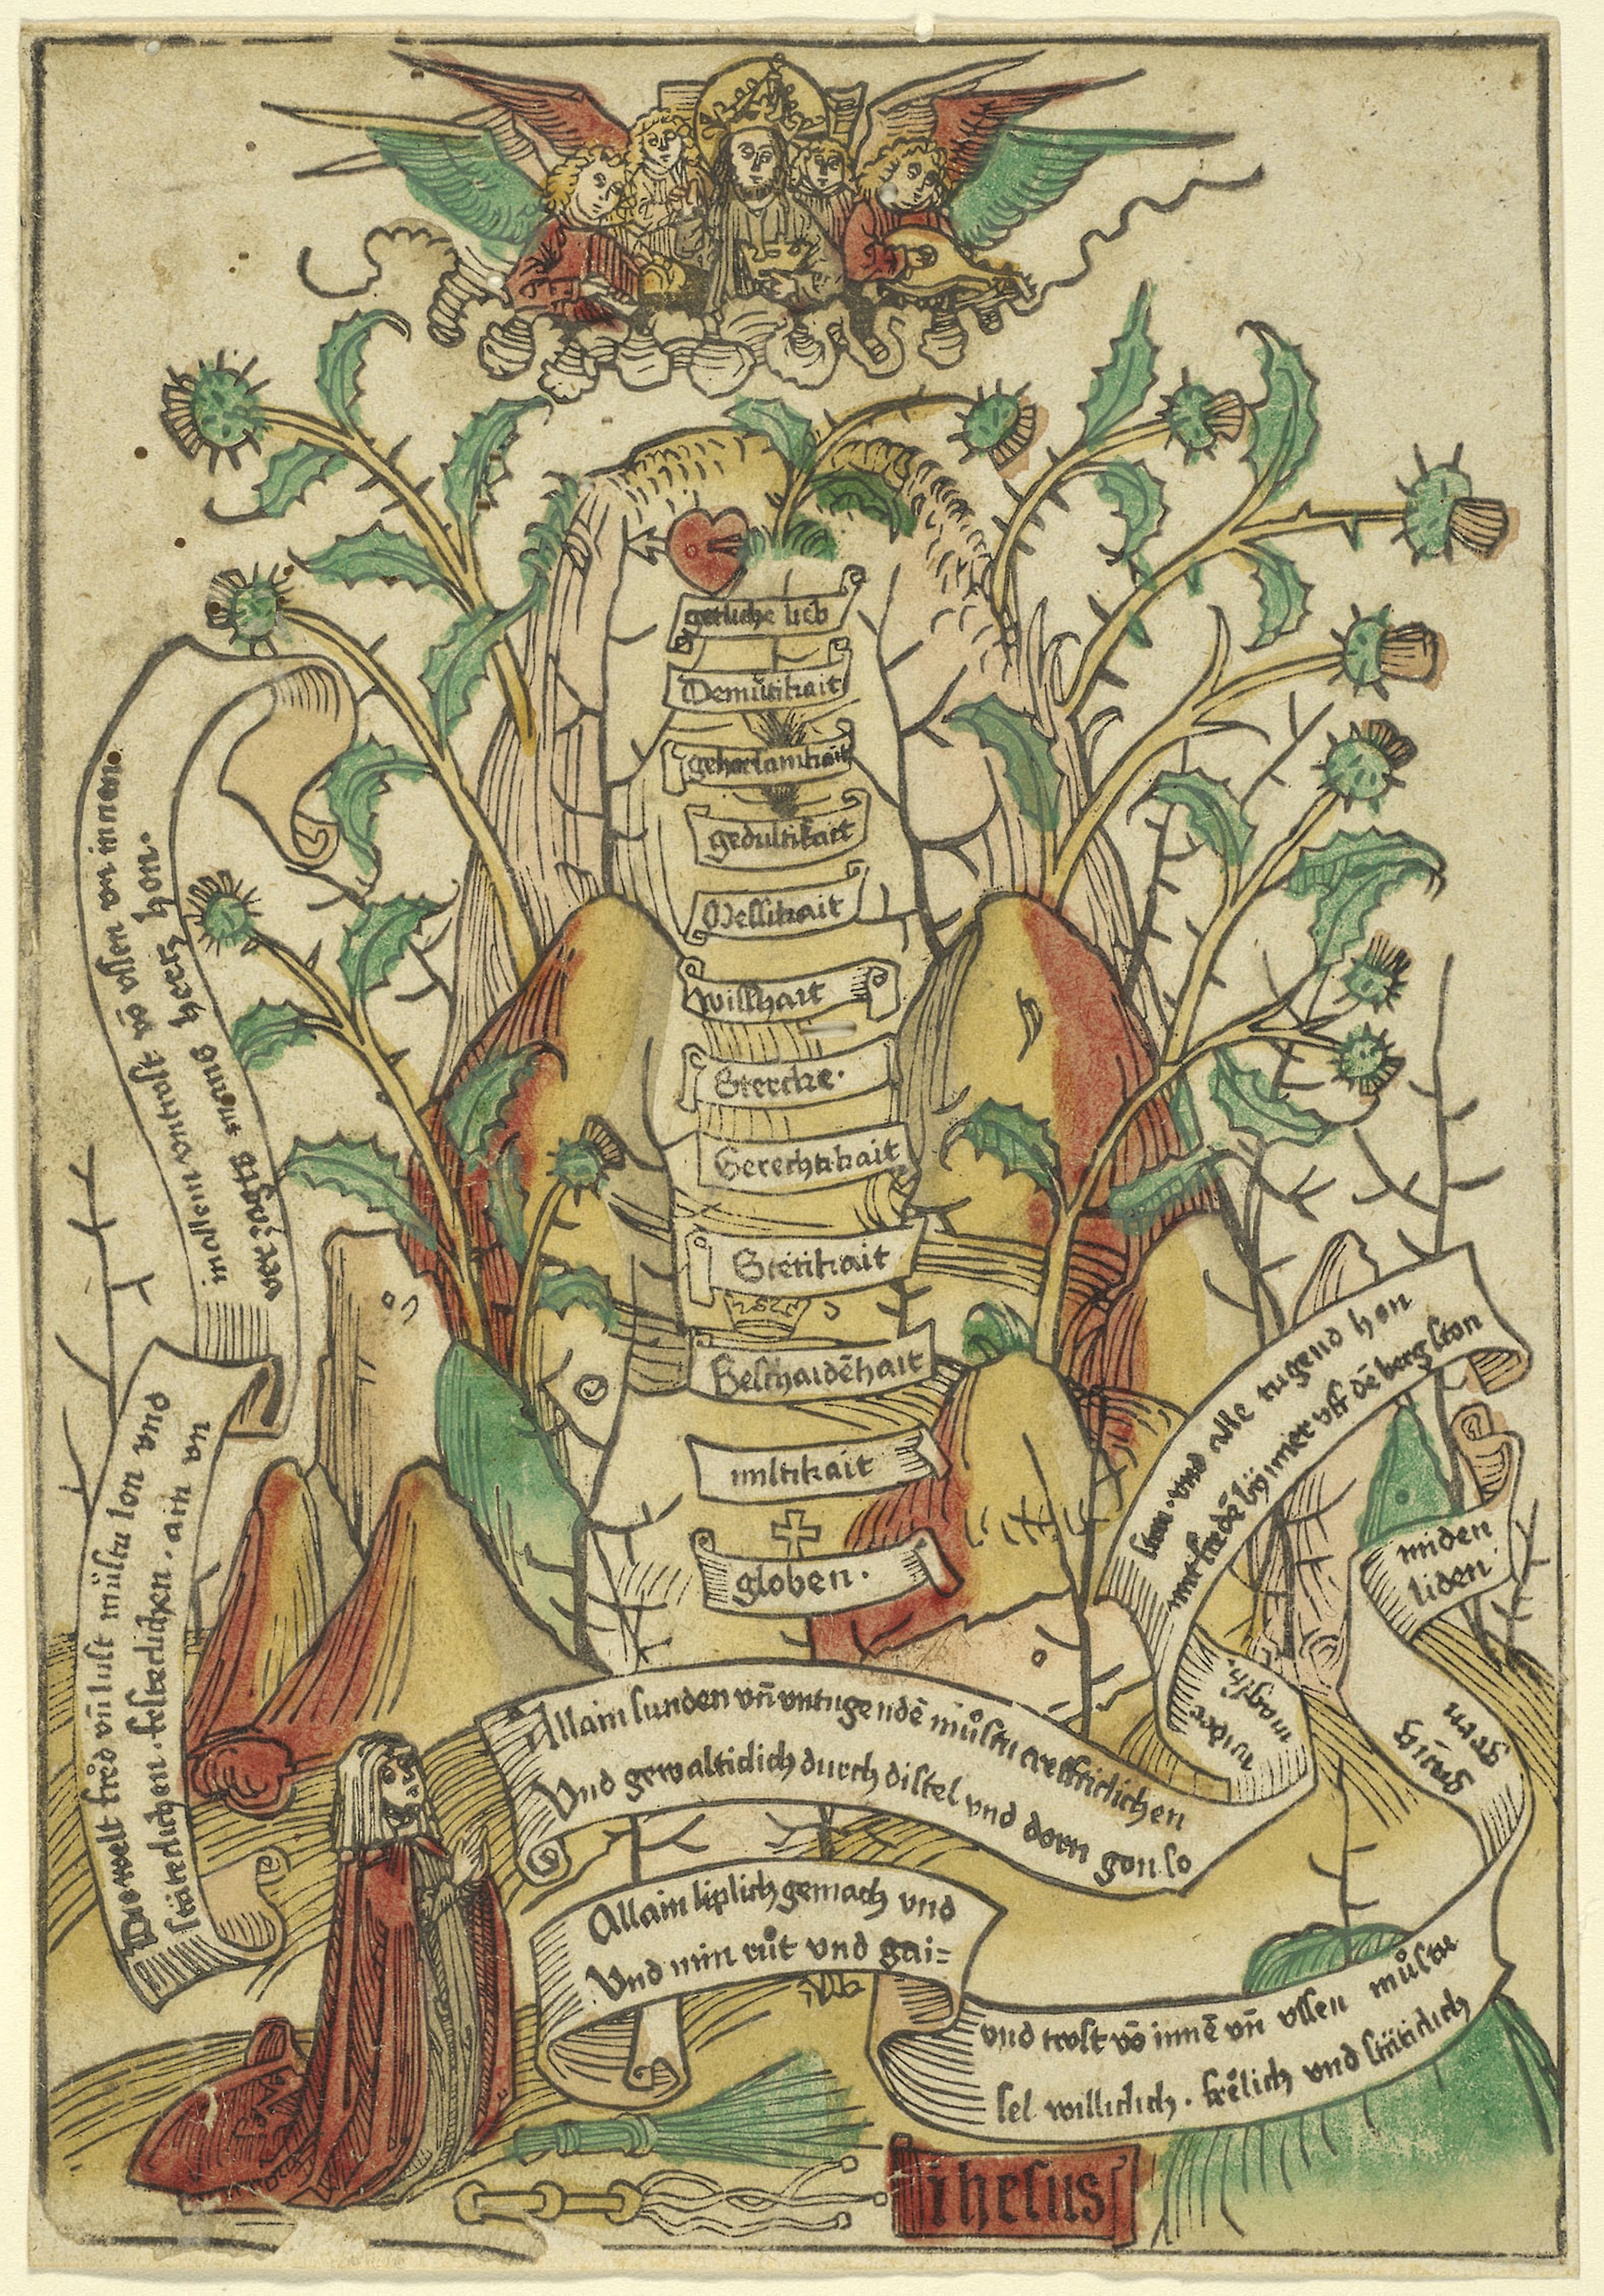
art, history, illustration, miniature, tree, organism, printmaking, middle ages